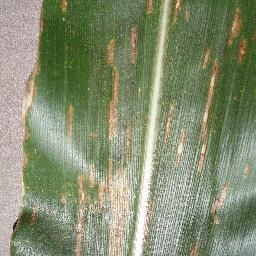
Label: Corn_(Maize)___Gray_Leaf_Spot_(Cercospora)